Bridgwater & Albion RFC

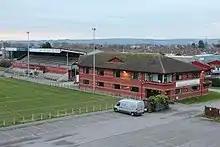
BARFC Bath Road Club House

The club was founded in 1875. In the early 20th-century players from the club, including Robert Dibble and Tommy Woods represented England. In World War II the Broadway ground in Taunton Road was used for allotments with rugby transferring to Victoria Park, but after 1946 the ground was restored, with the grandstand being built in 1952.